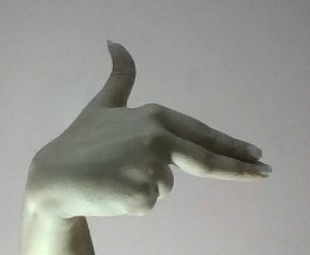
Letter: ghain